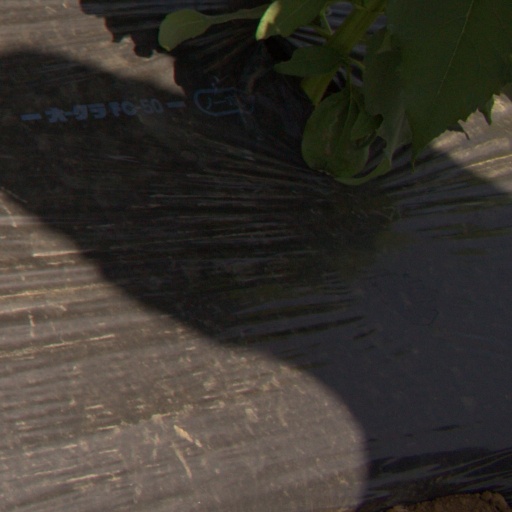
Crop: Jerusalem artichoke